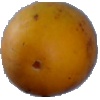
Label: Cucumber Ripe 2